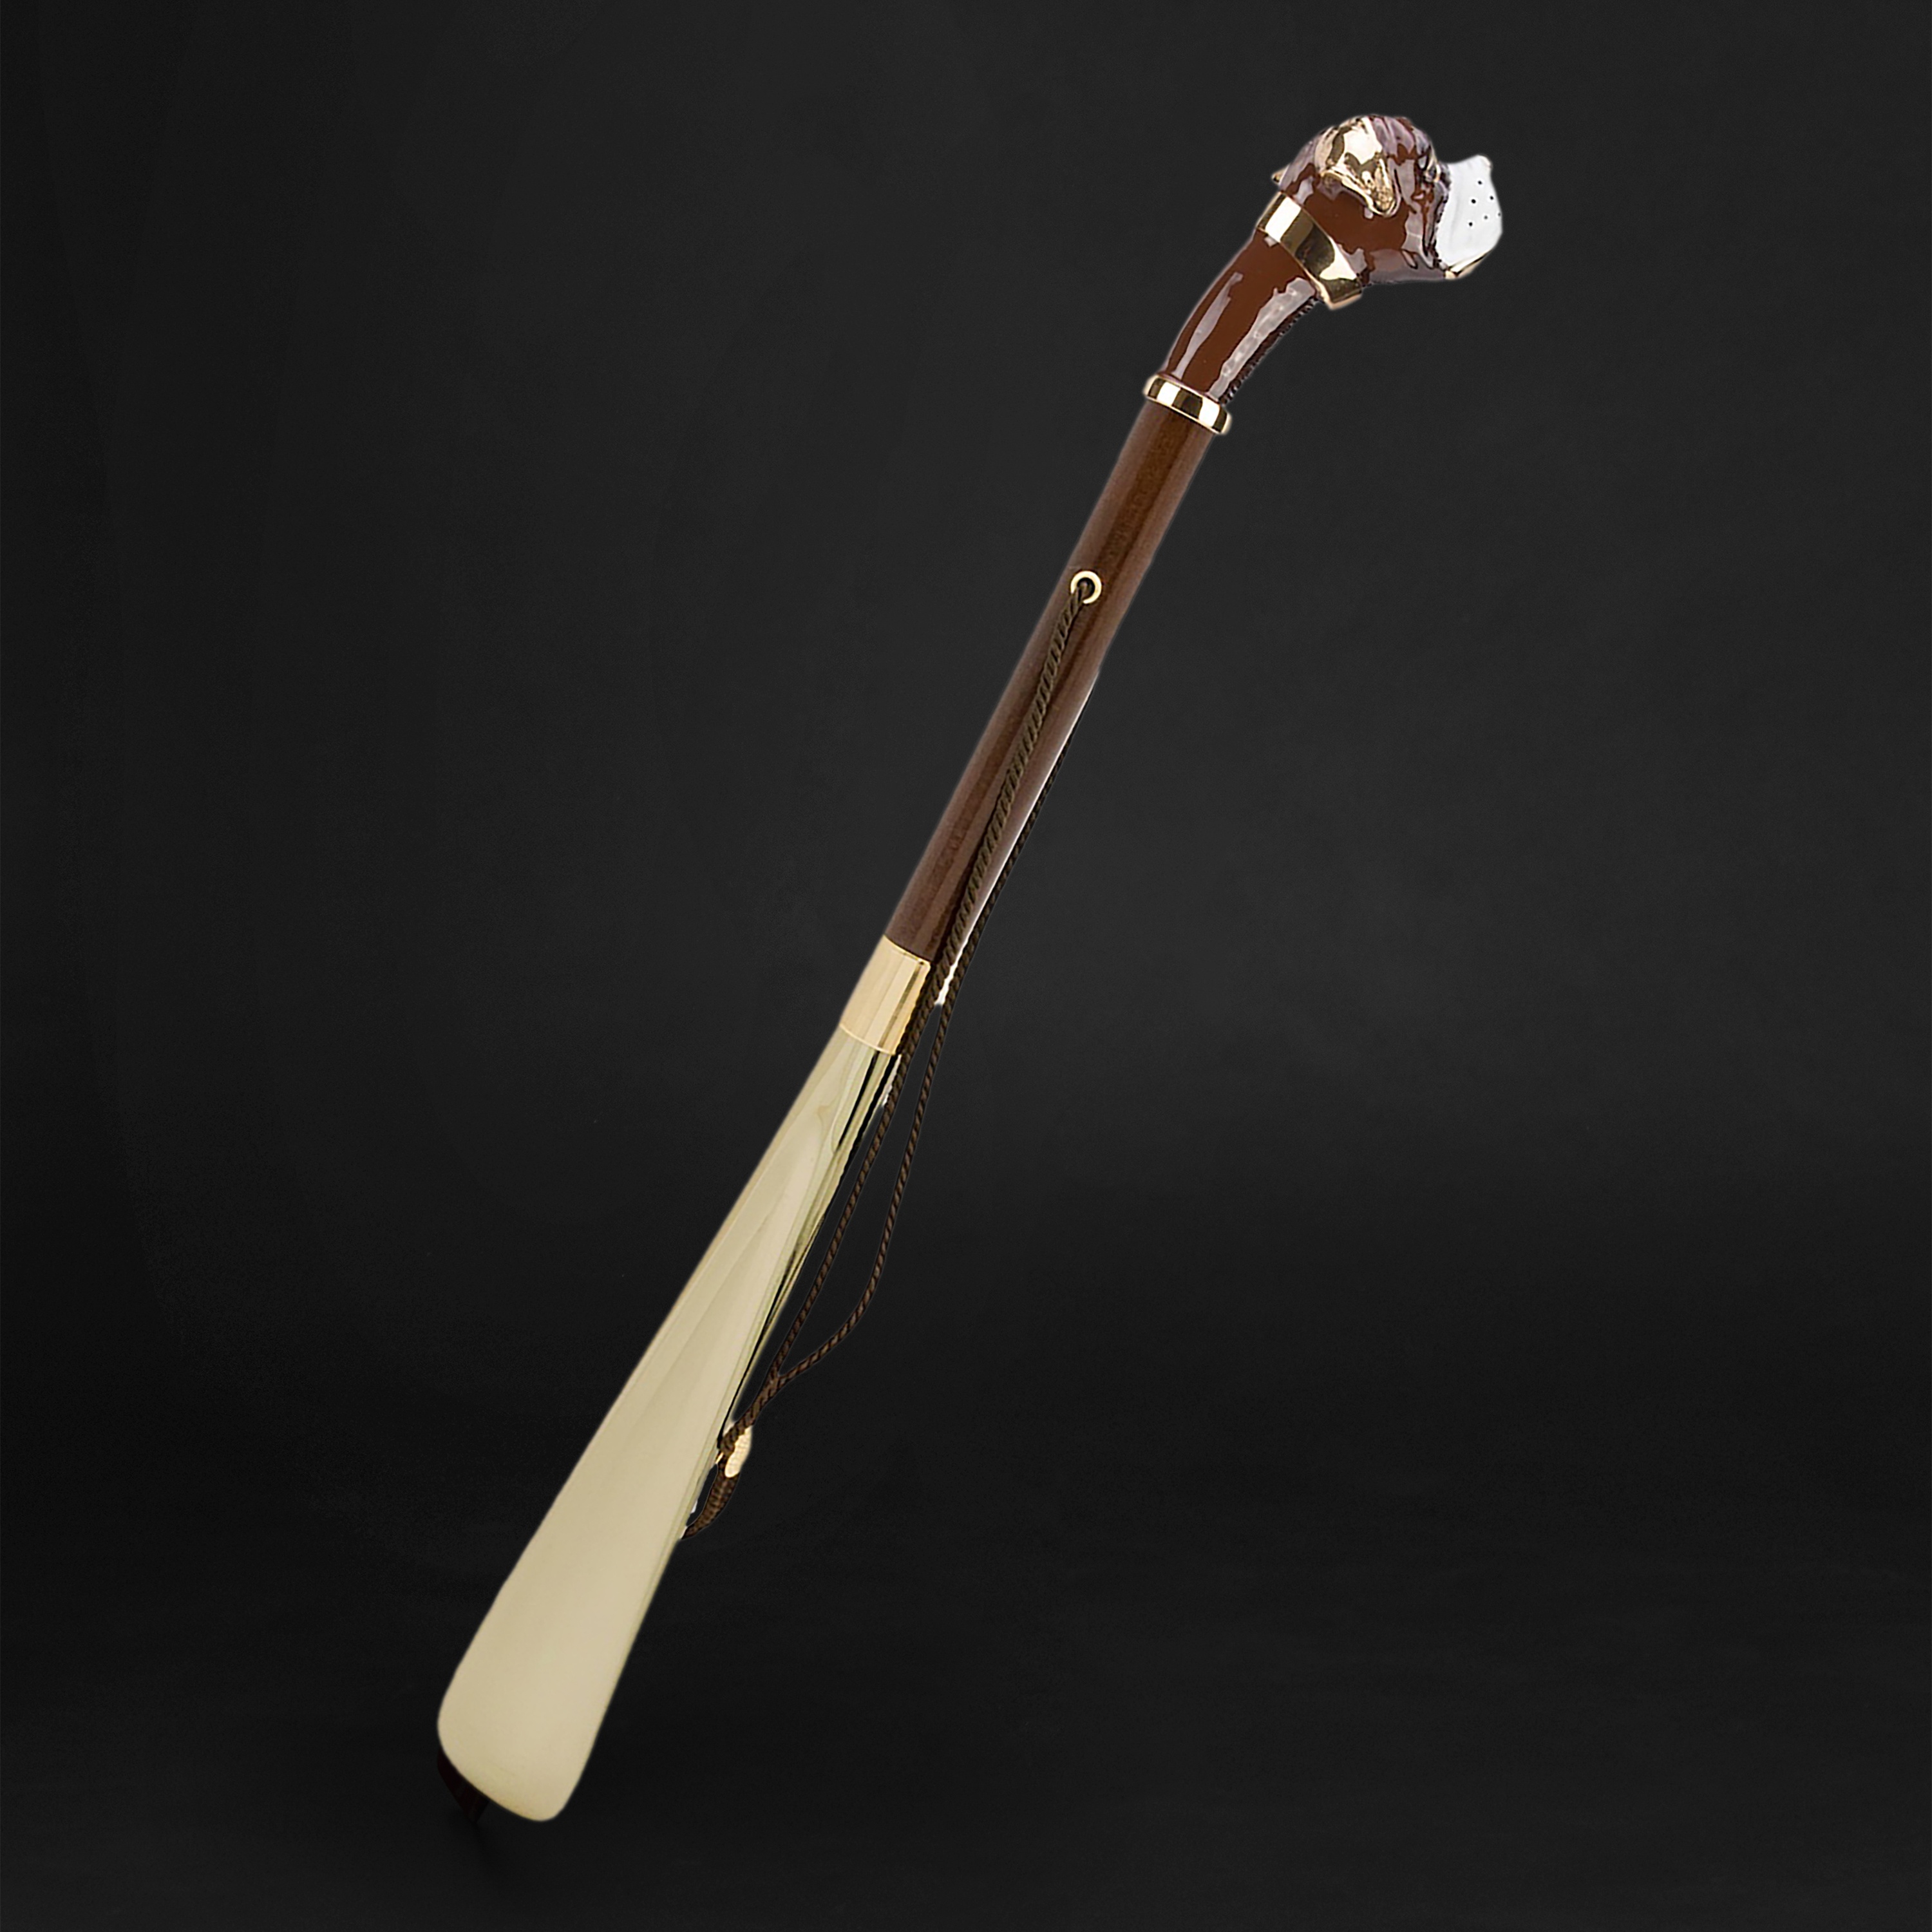
Fancy Long Shoe Horn For Men, High Quality Fashionable Shoe Horn
Brand: PASOTTI
Introducing the Boxer Fancy Long Shoe Horn for Men – A Perfect Blend of Style and Functionality! Struggling to put on your shoes can be a thing of the past with our premium Boxer Fancy Long Shoe Horn. Crafted with precision and designed to make your daily shoe-wearing experience effortless, this high-quality, fashionable shoe horn is the perfect accessory for the modern man. Key Features: Enameled Brass Handle: The Boxer Fancy Long Shoe Horn boasts a beautifully enameled brass handle that not only adds a touch of elegance but also provides a secure and comfortable grip. It's a stylish addition to your daily routine that complements your sense of fashion. Handmade Excellence: Each Boxer Fancy Long Shoe Horn is meticulously handmade by skilled artisans who take pride in their craftsmanship. This meticulous attention to detail ensures the highest quality and durability, making it a long-lasting companion for your footwear. Wood Shaft: The shoe horn features a smooth and polished wood shaft, delivering timeless sophistication. Its flexibility allows for easy shoe entry while safeguarding your shoes from unnecessary wear and tear. Enhance your daily dressing routine with the convenience and luxury of the Boxer Fancy Long Shoe Horn. Step into your shoes gracefully and effortlessly. Elevate your shoe game with this remarkable accessory. Order your very own Boxer Fancy Long Shoe Horn today and experience the ease and elegance it brings to your footwear ritual. Make every step a statement of sophistication! Details: Enameled Brass Handle Handmade Wood Shaft, ABS End Length: 19.7 Inches, 50 cm Gift Box included
Category: Home & Garden > Household Supplies > Shoe Care & Tools > Shoe Horns & Dressing Aids > Shoe Horns